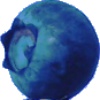
Label: huckleberry